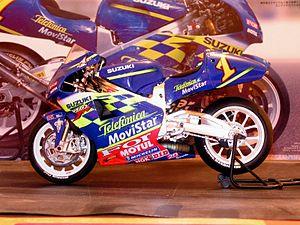
maquette tamiya 1.12 Suzuki GSV500 Kenny Roberts Jr 2001